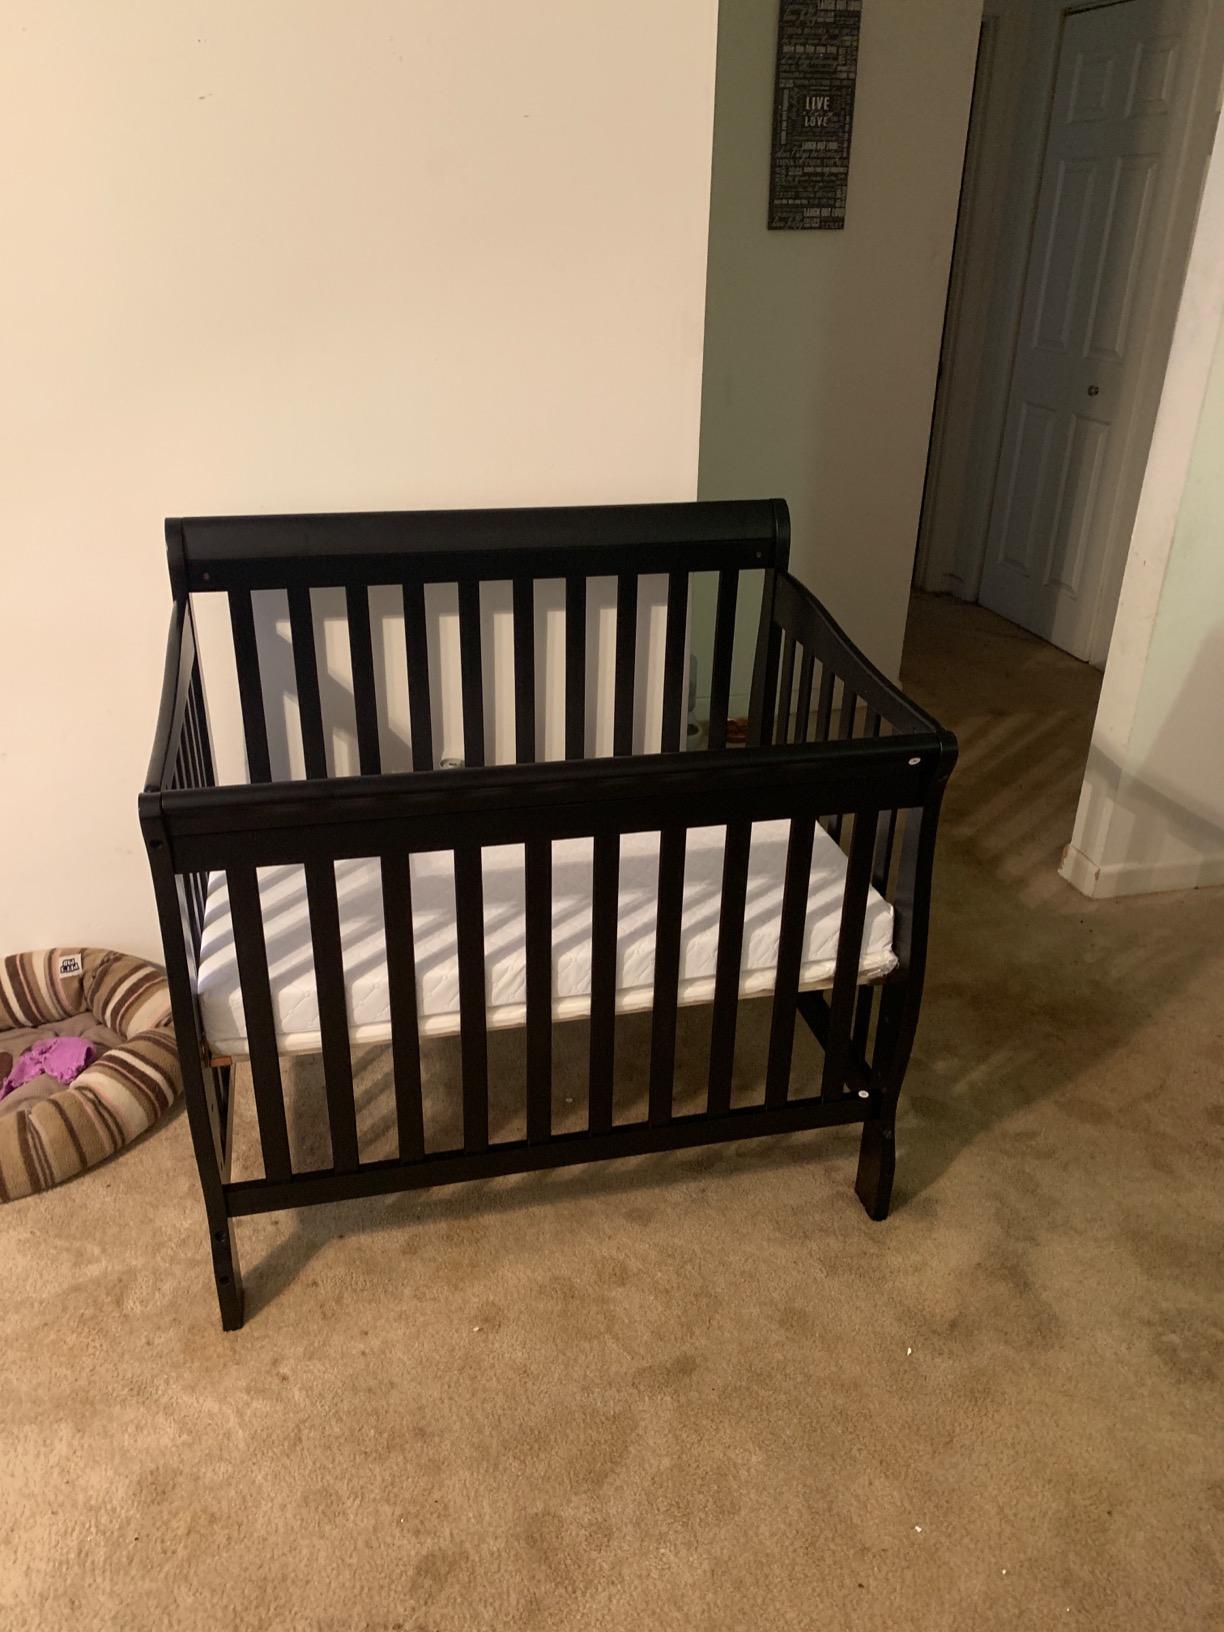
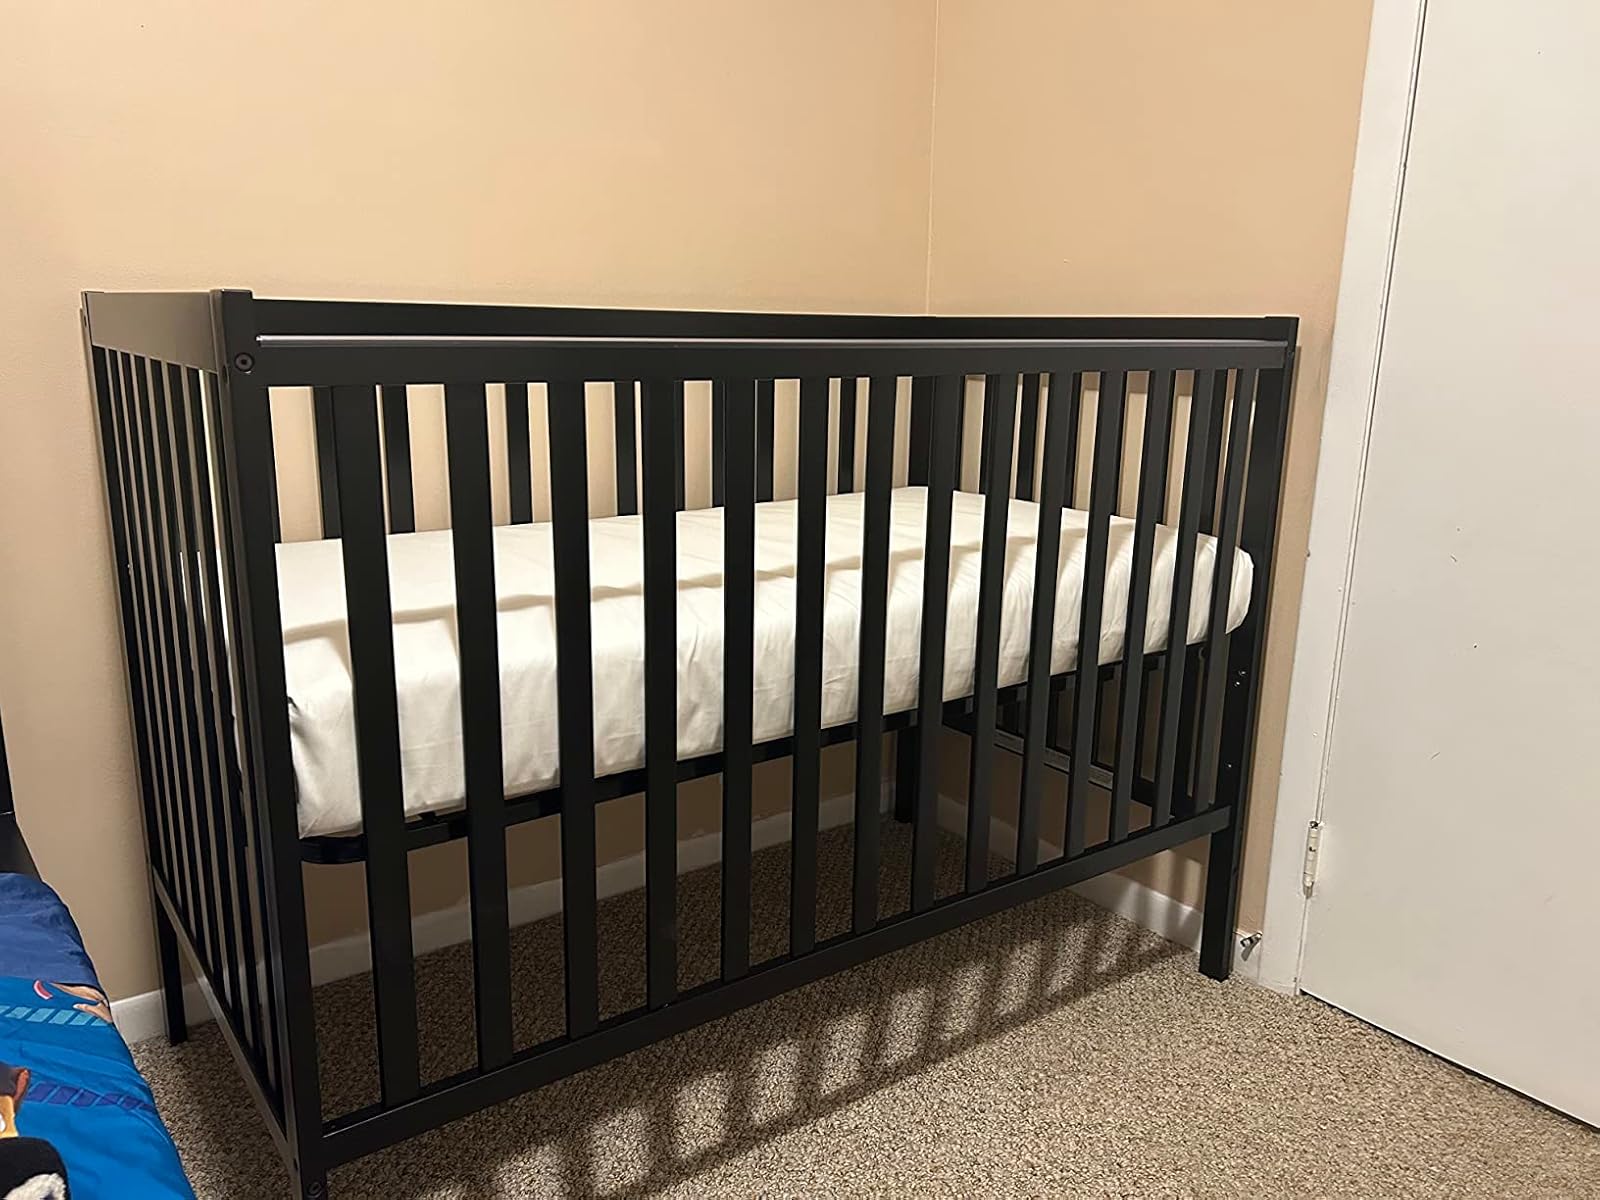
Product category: products_crib
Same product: no